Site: brandenburg
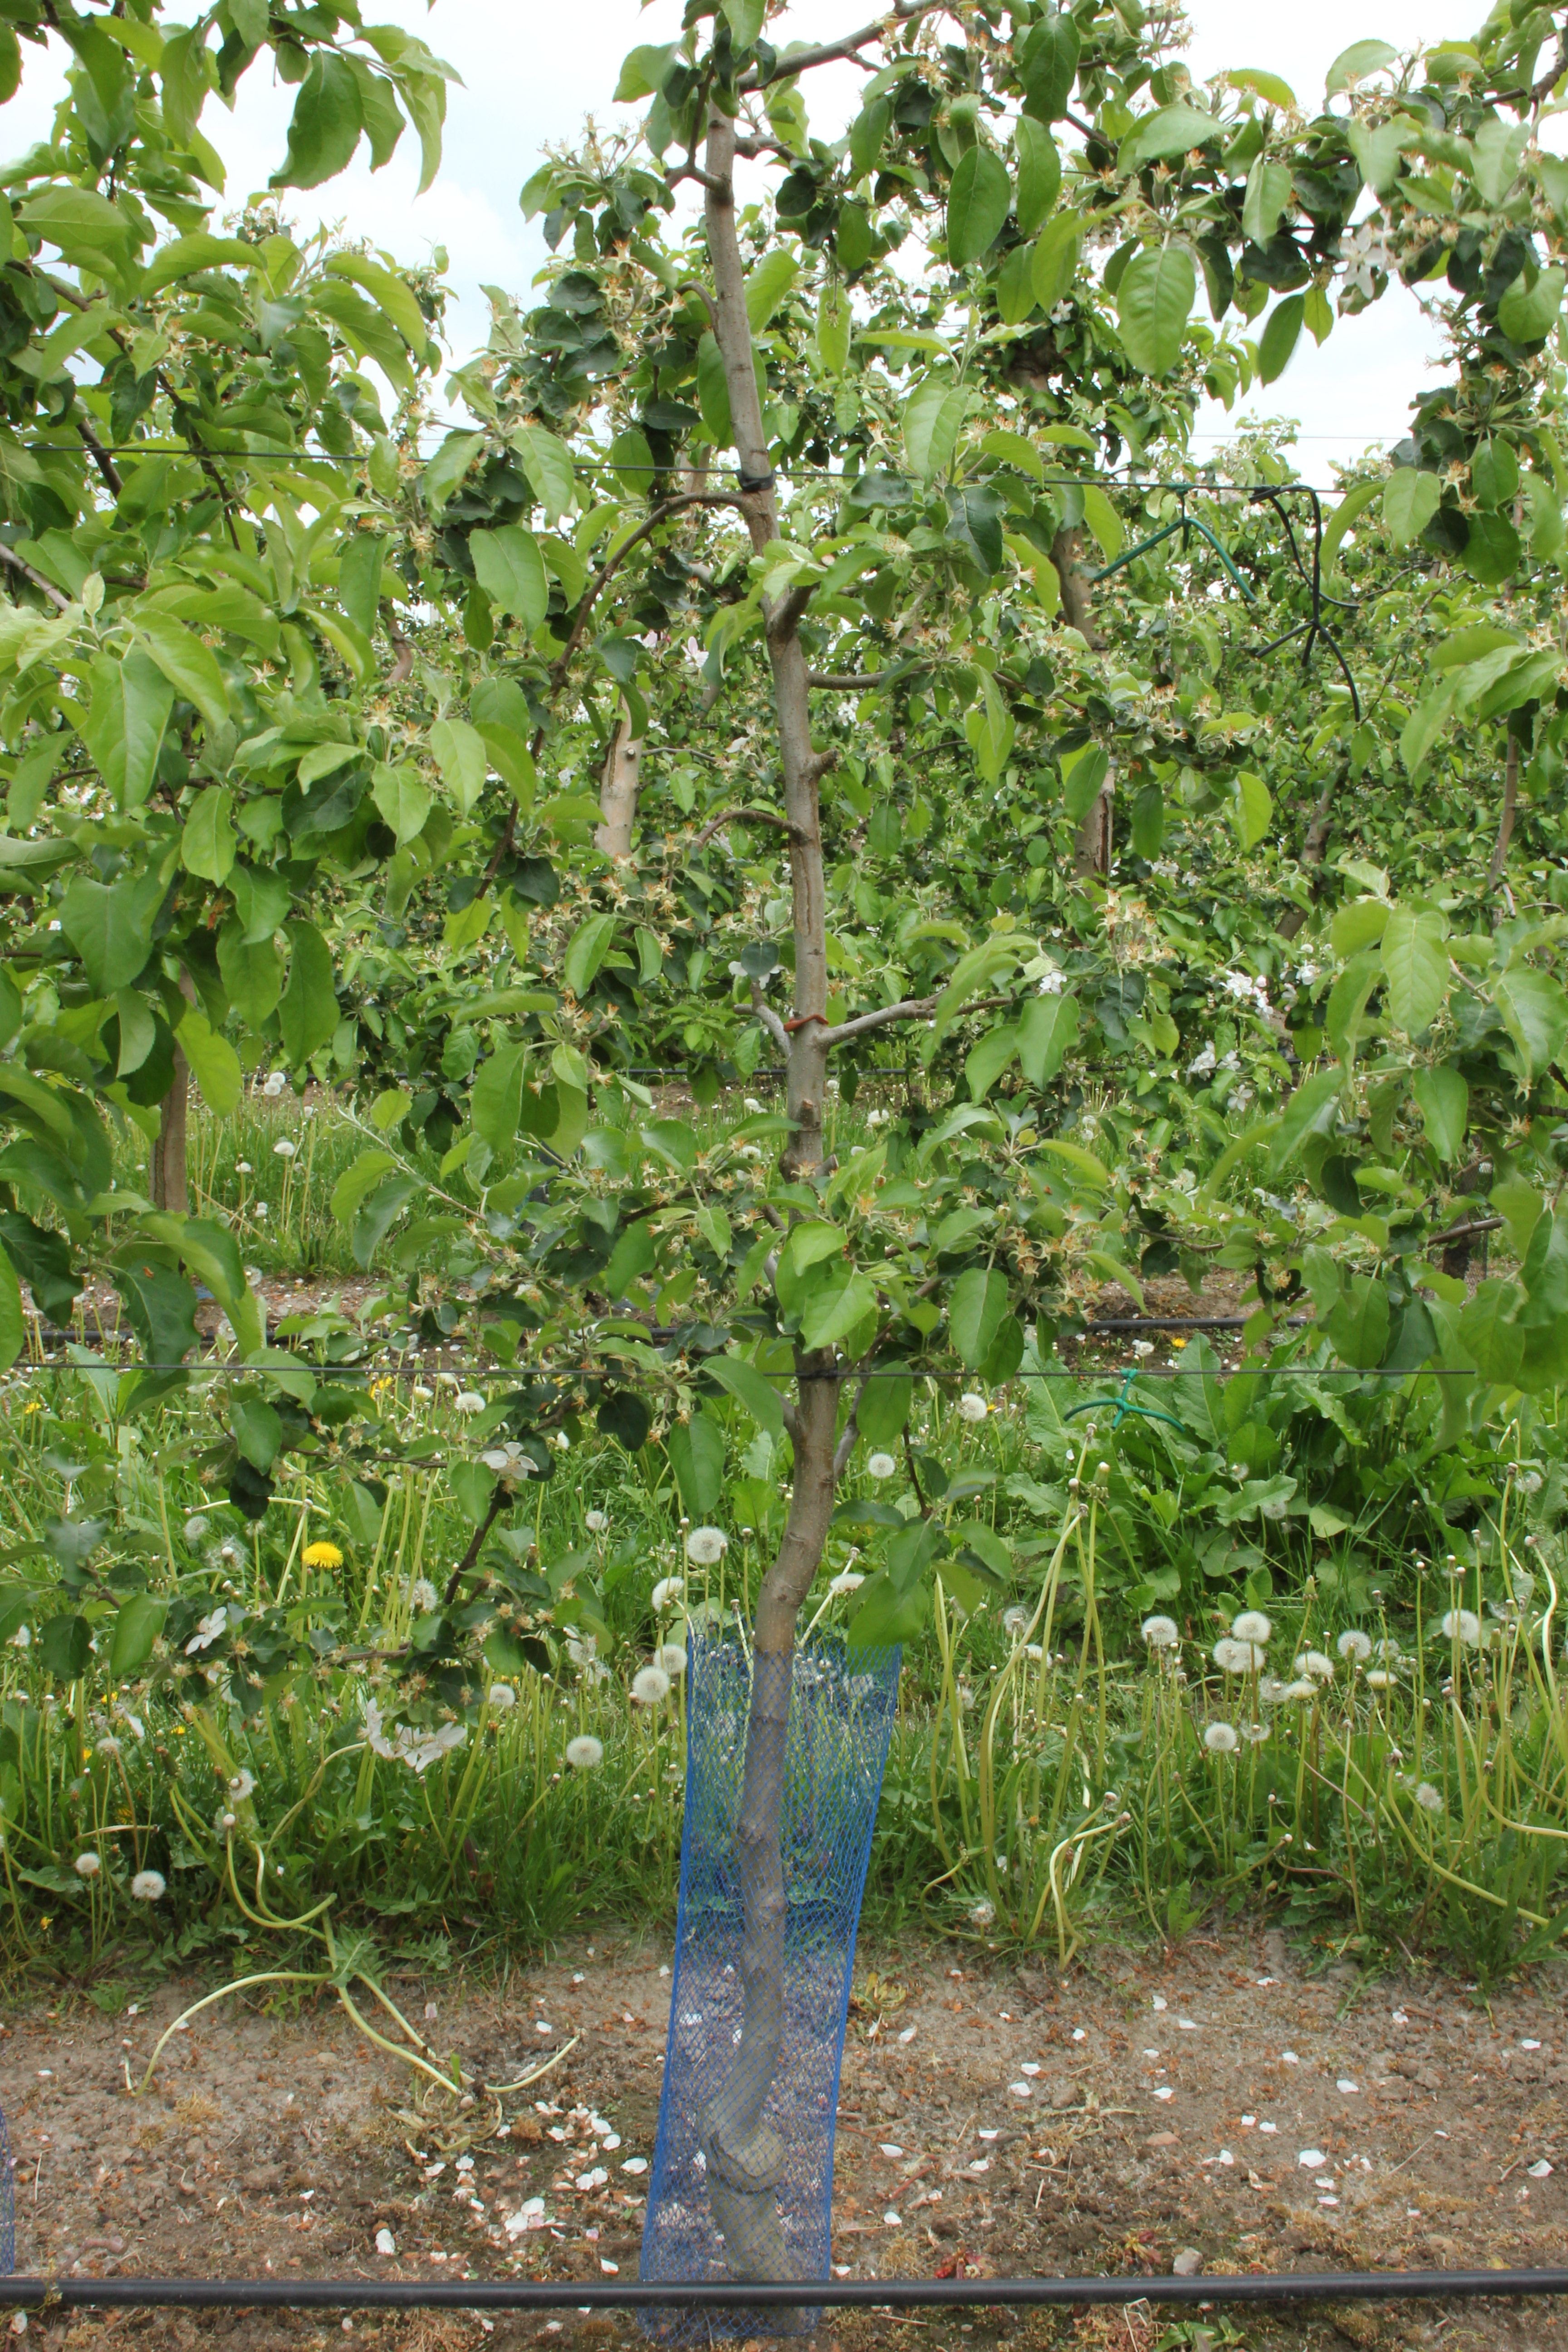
Growth stage (BBCH 67): Flowering